Hudson Street (TV series)

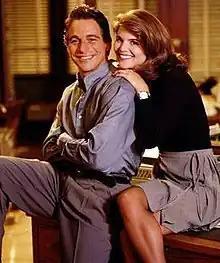
Tony Danza & Lori Loughlin in 1996

Hudson Street is an American sitcom that aired on ABC for one season, from September 19, 1995 to June 19, 1996. The series starred and was executive produced by Tony Danza with Lori Loughlin also starring.